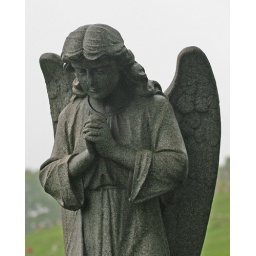
taken from the window of my car on a rainy august day.....&amp;quot;Christ our Redeemer Cemetery&amp;quot; in 'Pgh, Pa.